Old Albany Academy Building

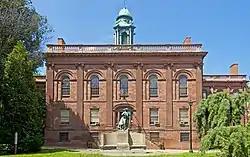
East (front) elevation with statue of Henry, 2015

The old Albany Academy building, known officially as Academy Park by the City School District of Albany, its owner, and formerly known as the Joseph Henry Memorial, is located in downtown Albany, New York, United States. It is a Federal style brownstone building erected in the early 19th century. In 1971, it was listed in the National Register of Historic Places. Later, it was included as a contributing property when the Lafayette Park Historic District was established.